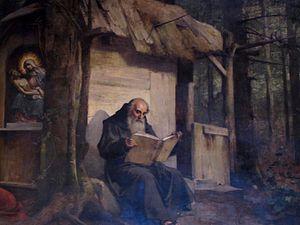
Ce tableau présente la liste de tous les monuments historiques de Haguenau, classés ou inscrits.
La basilique Notre-Dame de Marienthal est une basilique catholique située à Haguenau dans le département du Bas-Rhin en Alsace, est le plus ancien sanctuaire marial en Alsace.